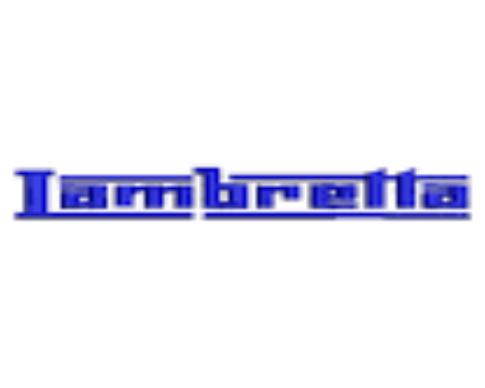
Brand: lambretta
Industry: Transportation